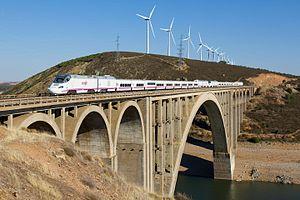
Le S-730, est une automotrice à grande vitesse circulant sur le réseau ferré espagnol.
Cet article présente diverses informations sur les infrastructures de transport en Espagne.
La liste qui suit est une liste de trains à grande vitesse limitée aux rames roulantes conventionnelles qui ont été, sont ou seront en service commercial sous peu.